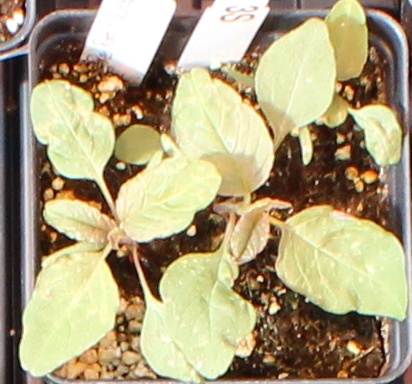
Label: Redroot Pigweed